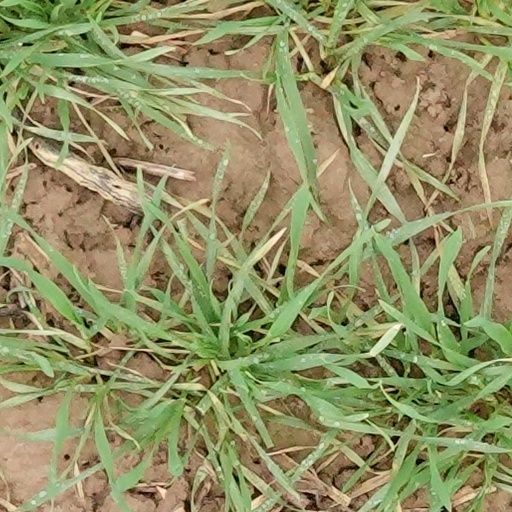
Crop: wheat